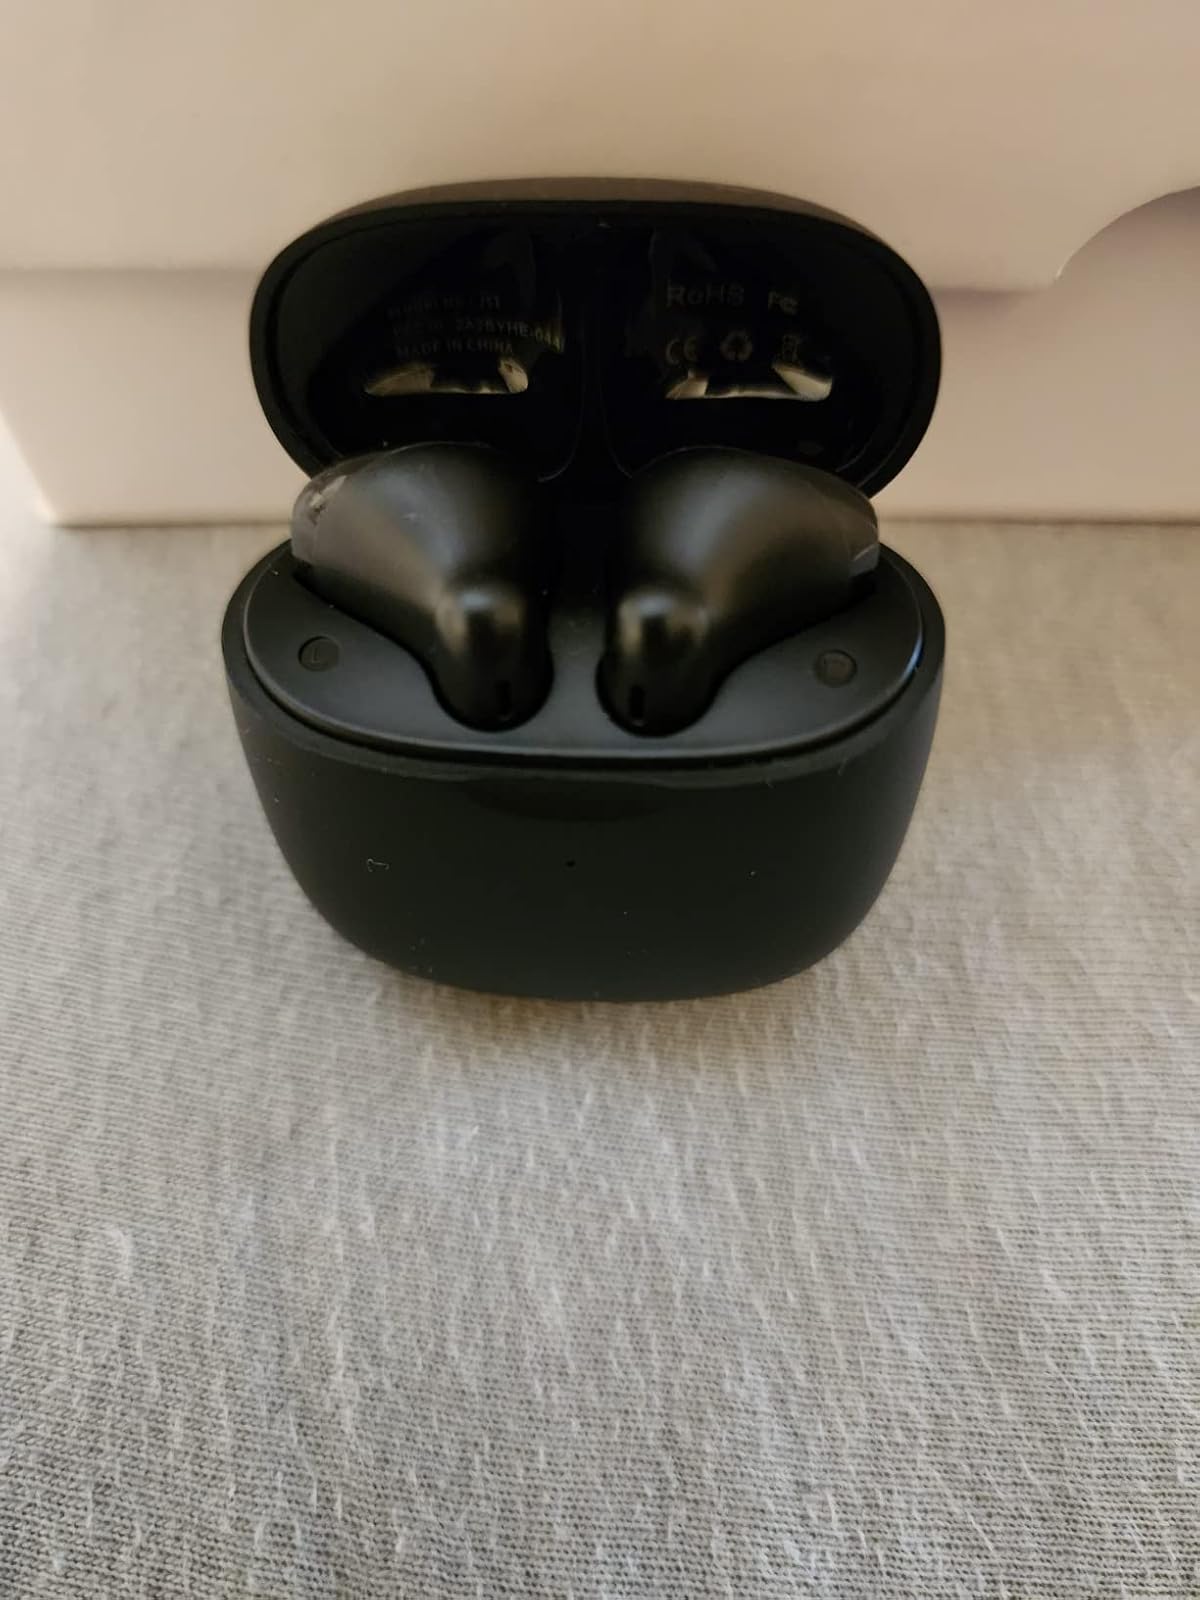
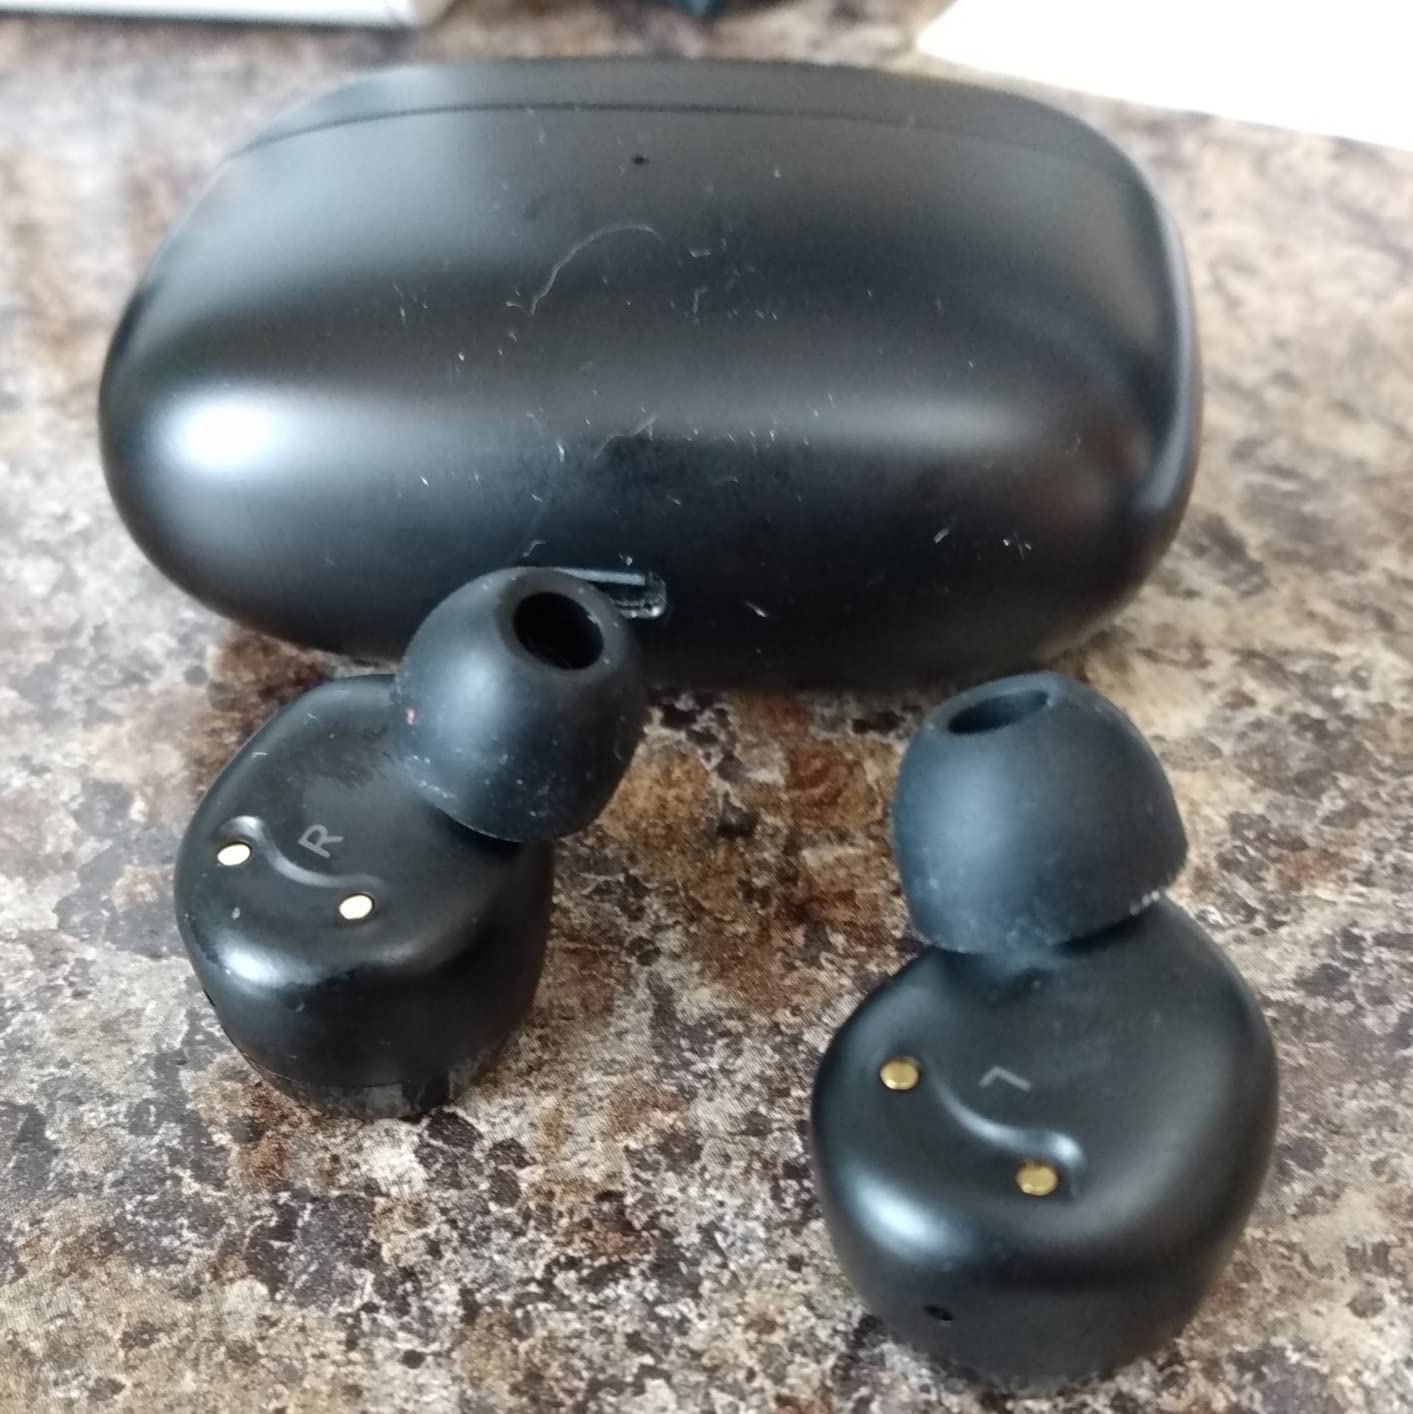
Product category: earbuds
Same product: no